Charles Avery Dunning

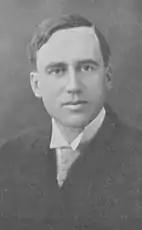
Premier Martin, whose support for the federal Liberals led to Dunning becoming premier

The federal Liberals were increasingly unpopular in Saskatchewan, which contributed to the rise of the Progressives. The provincial Liberals continued to advance their position as a farmers' party, to the point that in 1921, Premier Martin severed the organizational ties between the Saskatchewan Liberal Party and the federal Liberal Party. He also recruited another popular farm leader, John Archibald Maharg. Like Dunning, Maharg had ties to the farmer co-operative movement, being the president of the Saskatchewan Grain Growers Association and the Saskatchewan Co-operative Elevator Company. Maharg agreed to support the Martin government, although he stood for election as an independent member, not as a Liberal. By maintaining a close connection to the farmers with the support of Dunning and Maharg, the Martin government was re-elected in the 1921 provincial election with a substantial majority, although some Progressive candidates were also elected, forming the official opposition. Martin kept Dunning as Provincial Treasurer, and appointed Maharg as Minister of Agriculture.